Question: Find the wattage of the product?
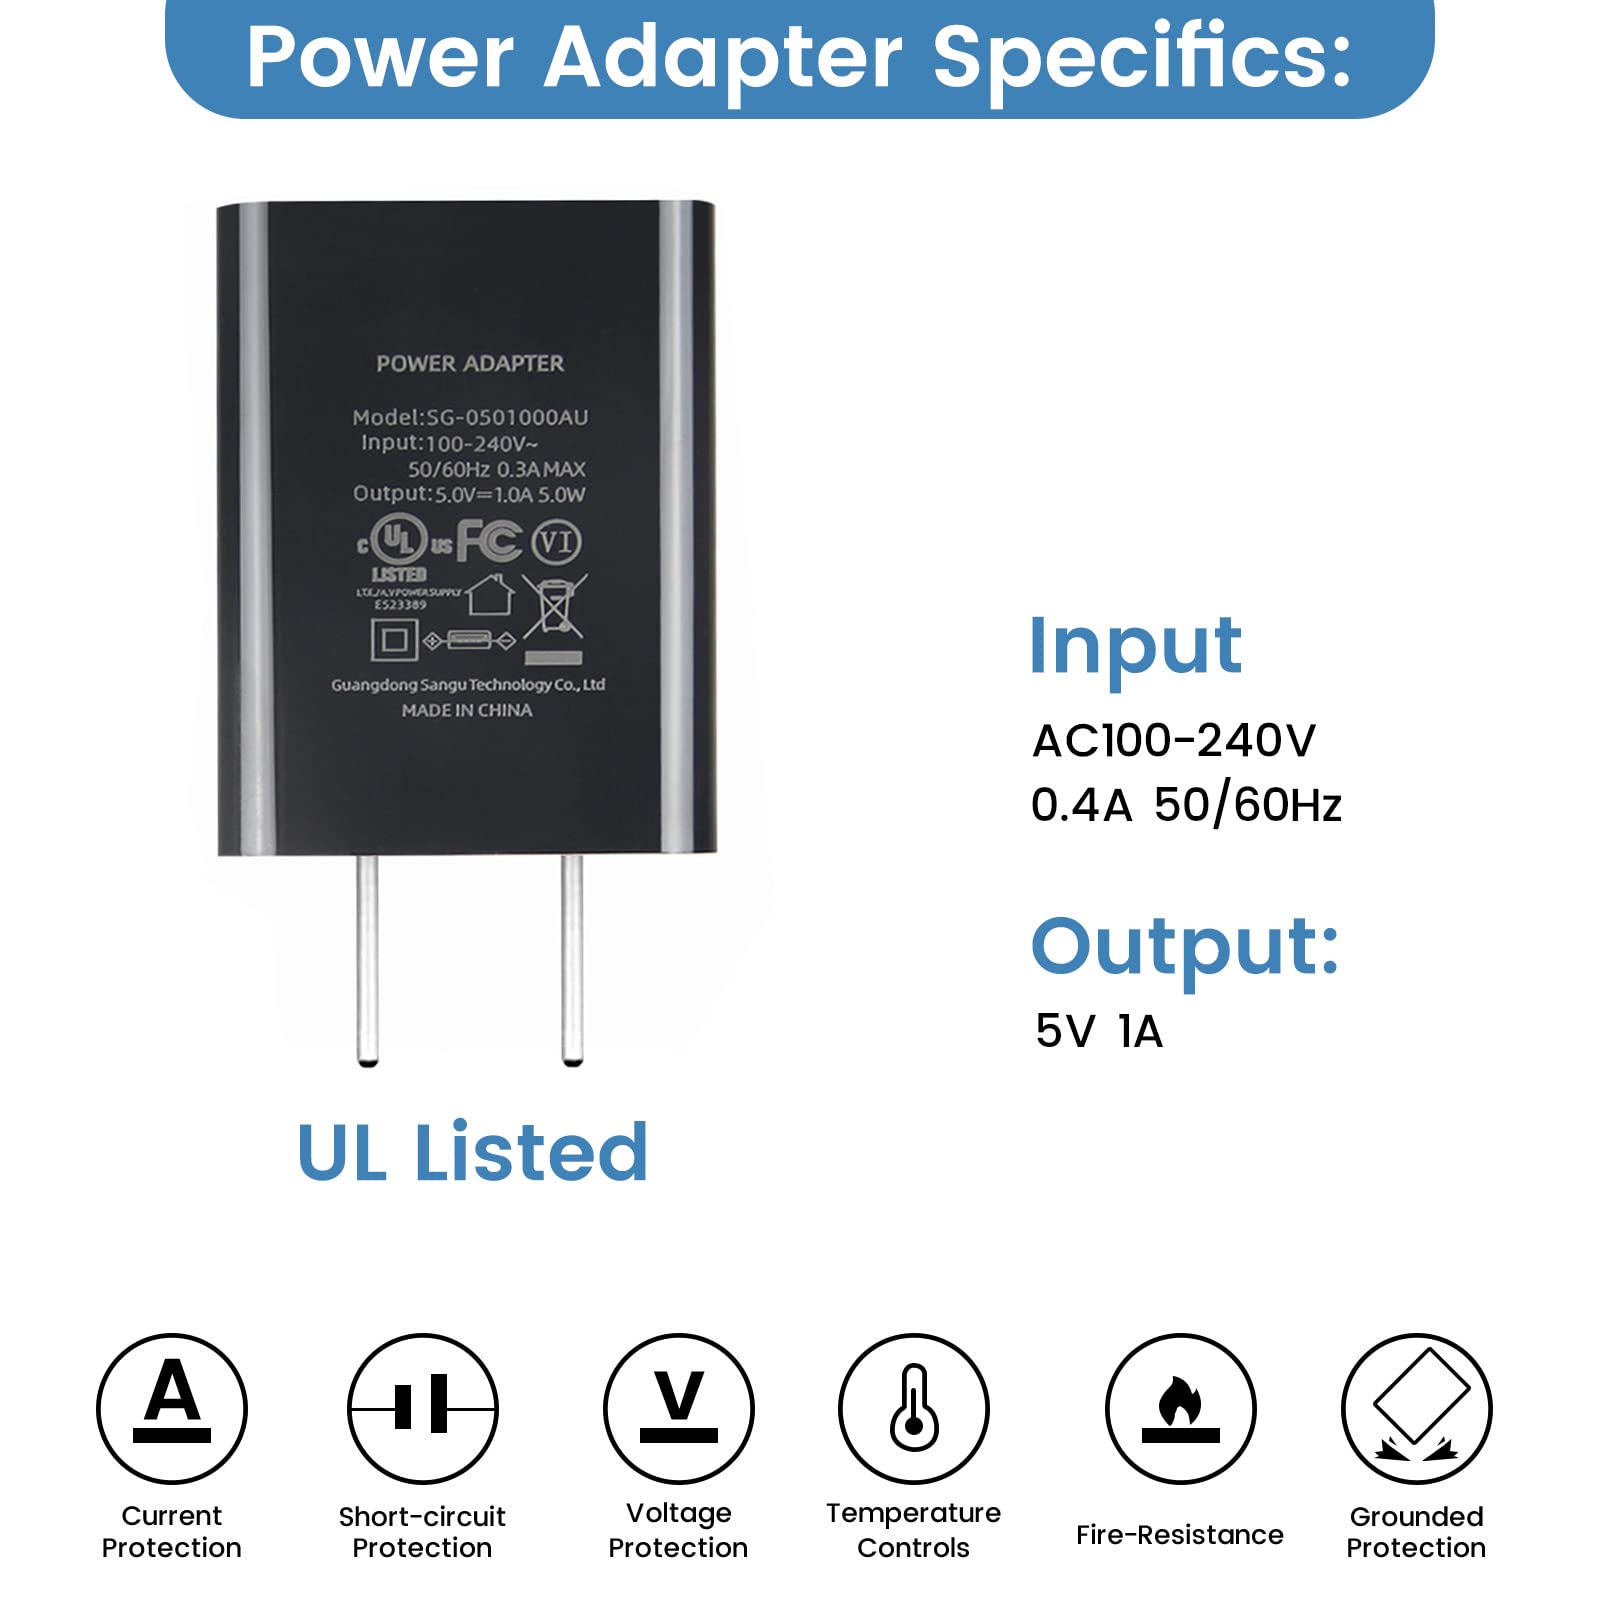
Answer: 5.0 watt